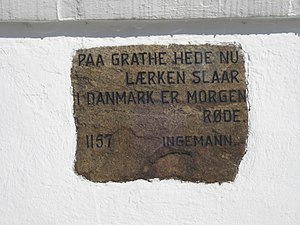
Grathe Kirke
Mindeplade på tårnet over slaget på Grathe Hede med to linjer af digteren B.S. Ingemanns historiske digt "Valdemar den Store og hans Mænd" fra 1824
Grathe Kirke er en kirke i Grathe Sogn i det tidligere Lysgård Herred, Viborg Amt, nu Silkeborg Kommune. Sognet er udskilt af Vinderslev Sogn og Thorning Sogn. Kirken blev opført som en filialkirke i årene 1916-17 og indviet 20. maj 1917. Den blev tegnet af Aarhus-arkitekten Sophus Frederik Kühnel. I første omgang bestod den af Kor og skib og våbenhus, men uden tårn. I stedet opførte man et klokkestativ på fredet gravhøj, der ligger på kirkegård sydvest for kirken. Staten ydede 18.500 kr i støtte tilo kirkens opførelse. I 1930 tilføjedes et kirketårn ved skibets vestgavl, ligeledes tegnet af arkitekt Kühnel. I tårnet er der anvendt tilhugne granitsten fra det efter reformationen nedrevne Grathe Kapel. Kirken fremstår hvidkalket med rødt tegltag.